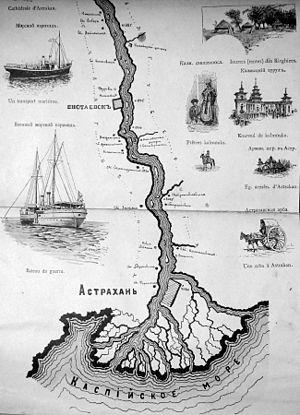
La réserve naturelle d'Astrakhan, plus précisément « réserve naturelle et biosphérique d'État d'Astrakhan décorée de l'ordre du travail du drapeau rouge », est une réserve naturelle d'État en Russie européenne qui se trouve à l'embouchure de la Volga et qui est située aux environs de la ville d'Astrakhan dans l'oblast d'Astrakhan. Elle a été instituée le 11 avril 1919 par une commission de savants de l'université d'Astrakhan et elle est devenue institution d'État par une décision du soviet des commissaires du peuple de la république socialiste fédérative soviétique de Russie du 24 novembre 1927. La réserve a été inscrite, en tant que delta de la Volga, à la liste des zones humides protégées d'importance mondiale selon la convention de Ramsar en 1975 et ajoutée à la liste de l'Unesco des réserves de biosphère en 1984. Elle s'étend sur 67 917 hectares.